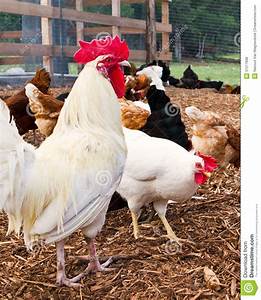
Label: chicken